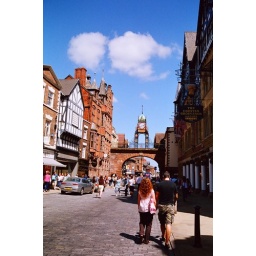
Couple walking down the street under the coupled cloud